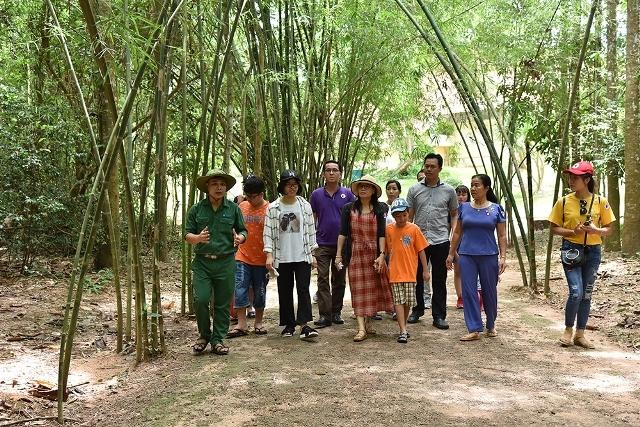
có một nhóm người đang tham quan trong khu rừng